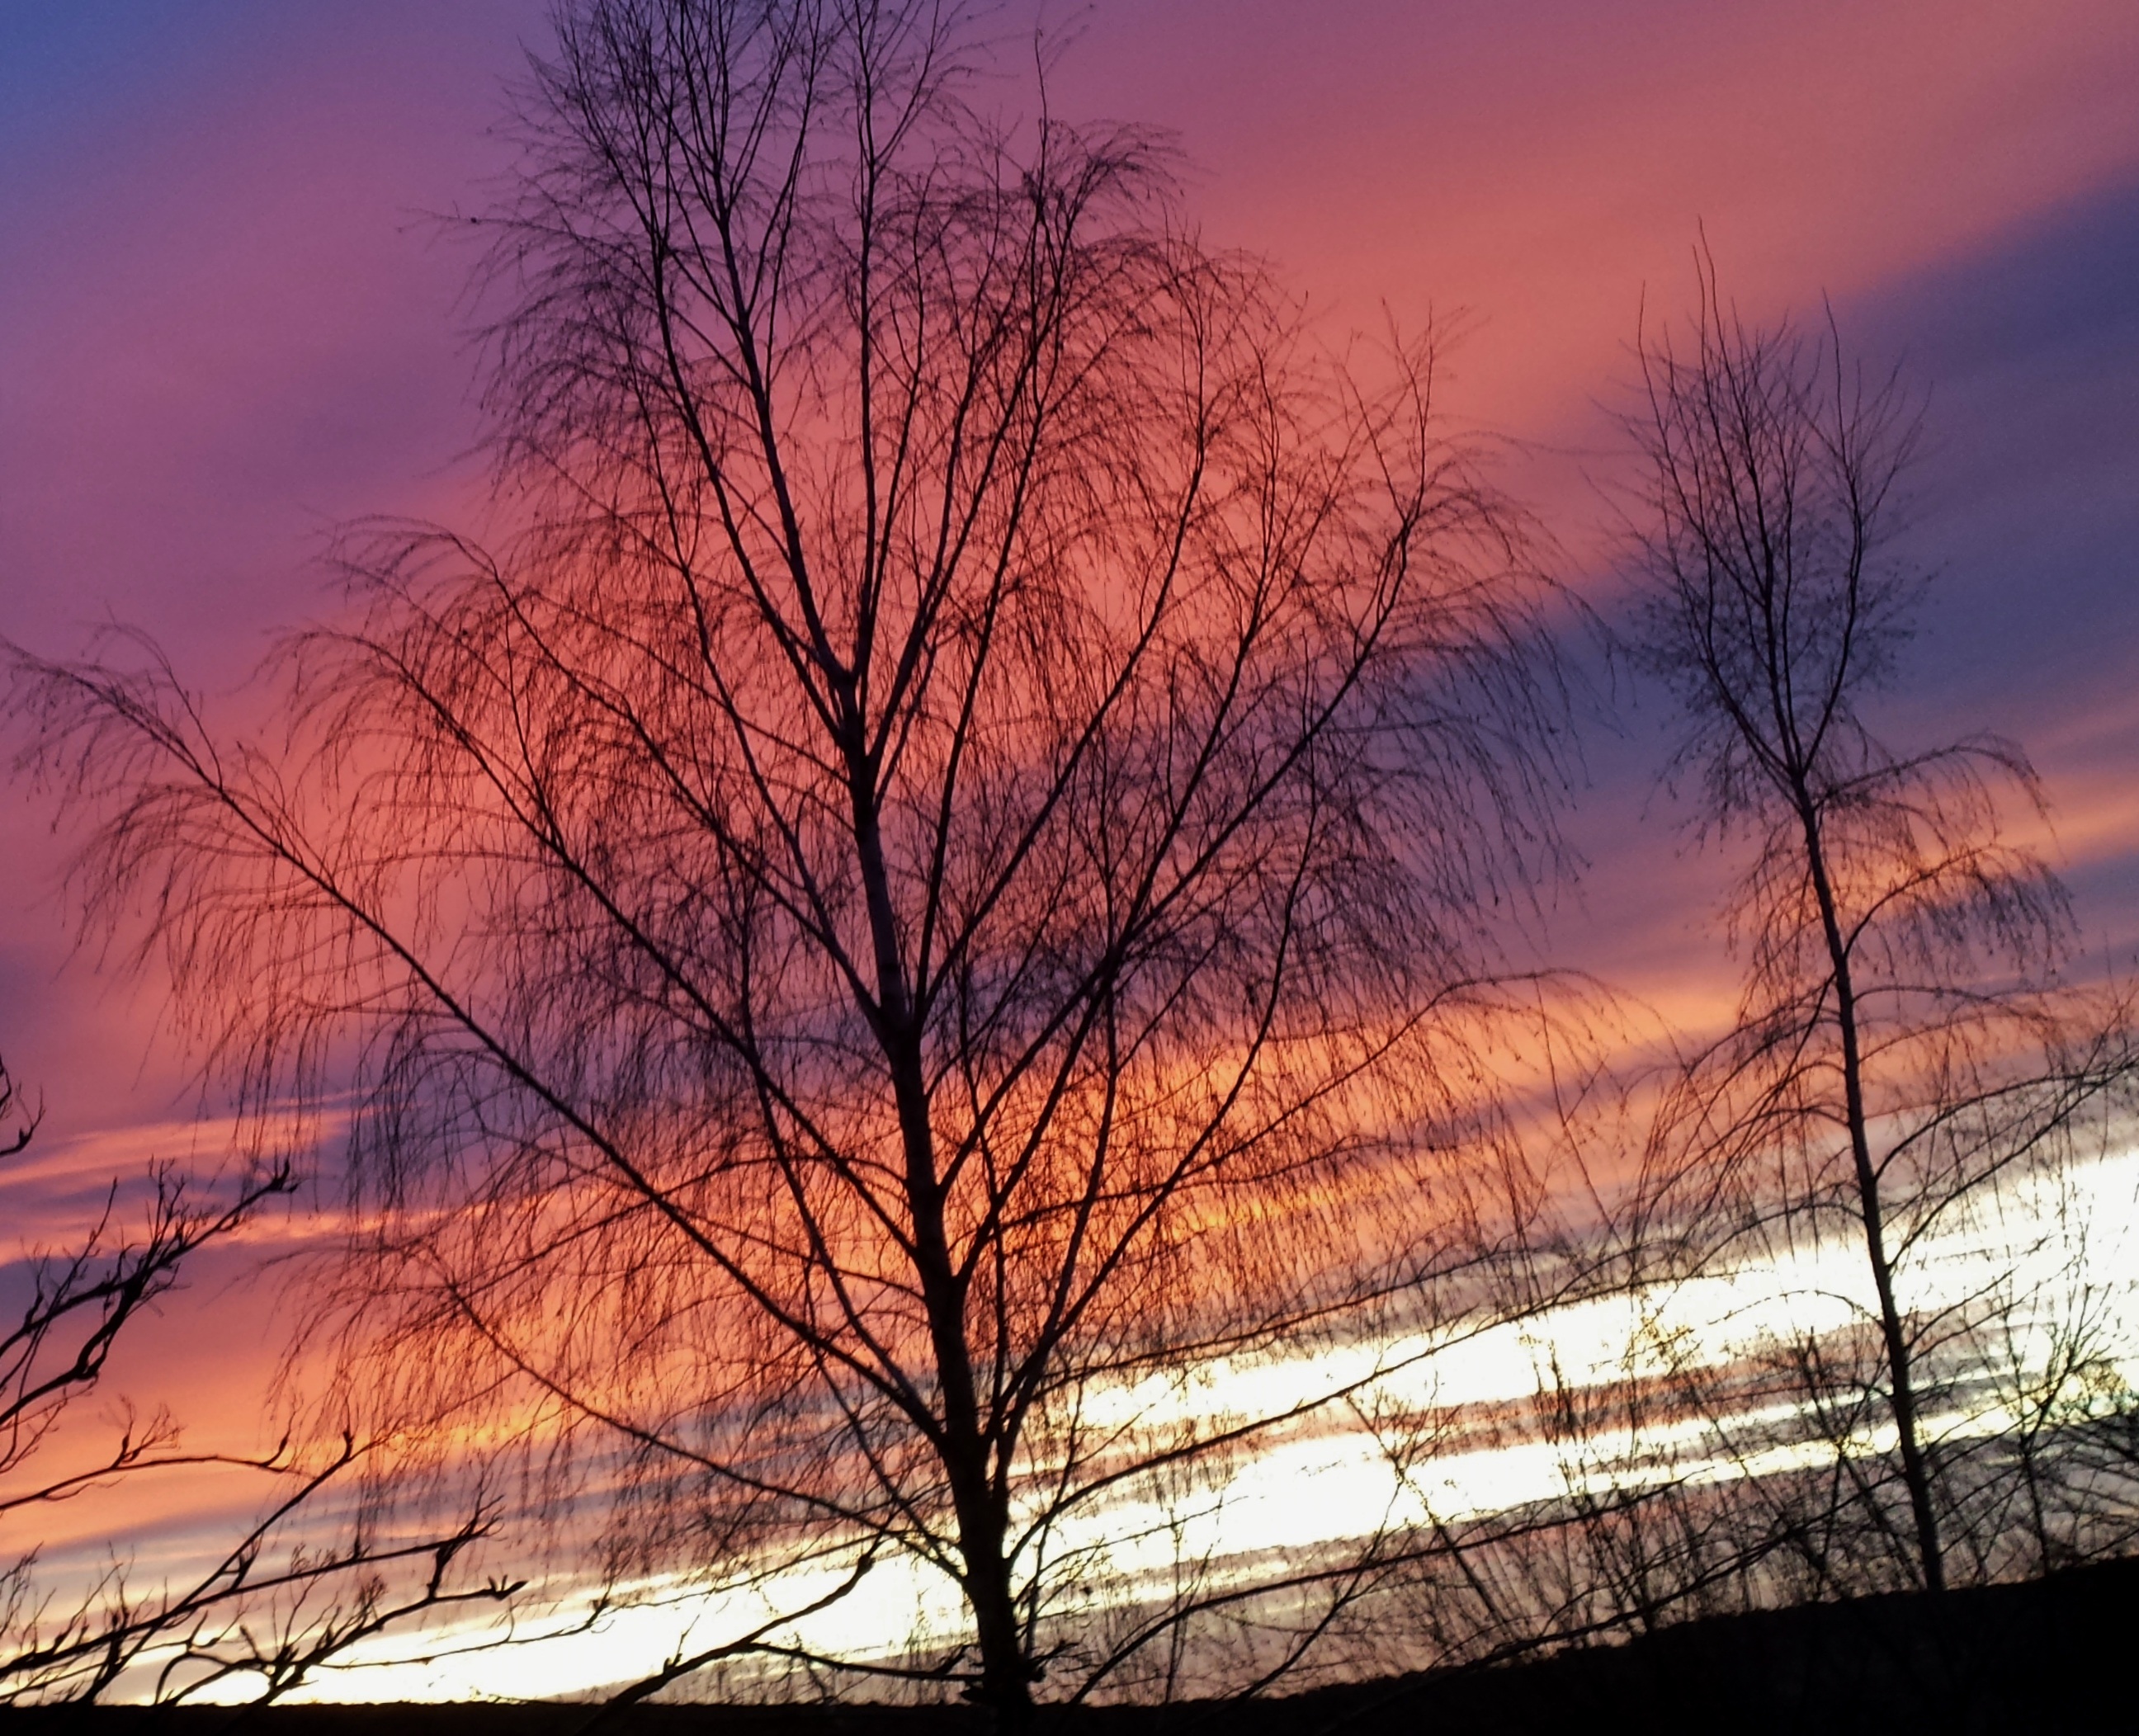
landscape, tree, nature, branch, silhouette, winter, cloud, plant, sky, sunrise, sunset, sunlight, morning, dawn, atmosphere, dusk, evening, reflection, red, romantic, season, beautiful, abendstimmung, viewing, afterglow, evening sky, atmospheric phenomenon, woody plant, red sky at morning